Terrence C. Graves

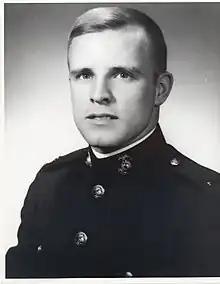
Official portrait, 1967

Terrence Collinson Graves (6 July 1945 – 16 February 1968) was a United States Marine Corps officer who was posthumously awarded the Medal of Honor for his "outstanding courage, superb leadership and indomitable fighting spirit" on 16 February 1968, during the Vietnam War.